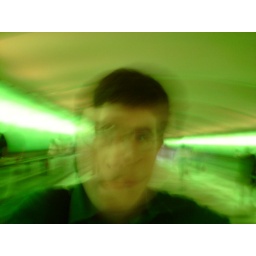
Weird light tunnel - people and green blur cute guy in a business shirt handsome devil!